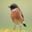
Label: bird